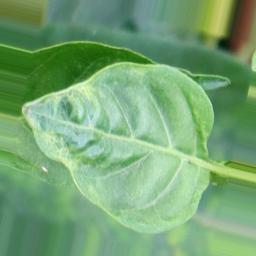
Label: mites_and_trips